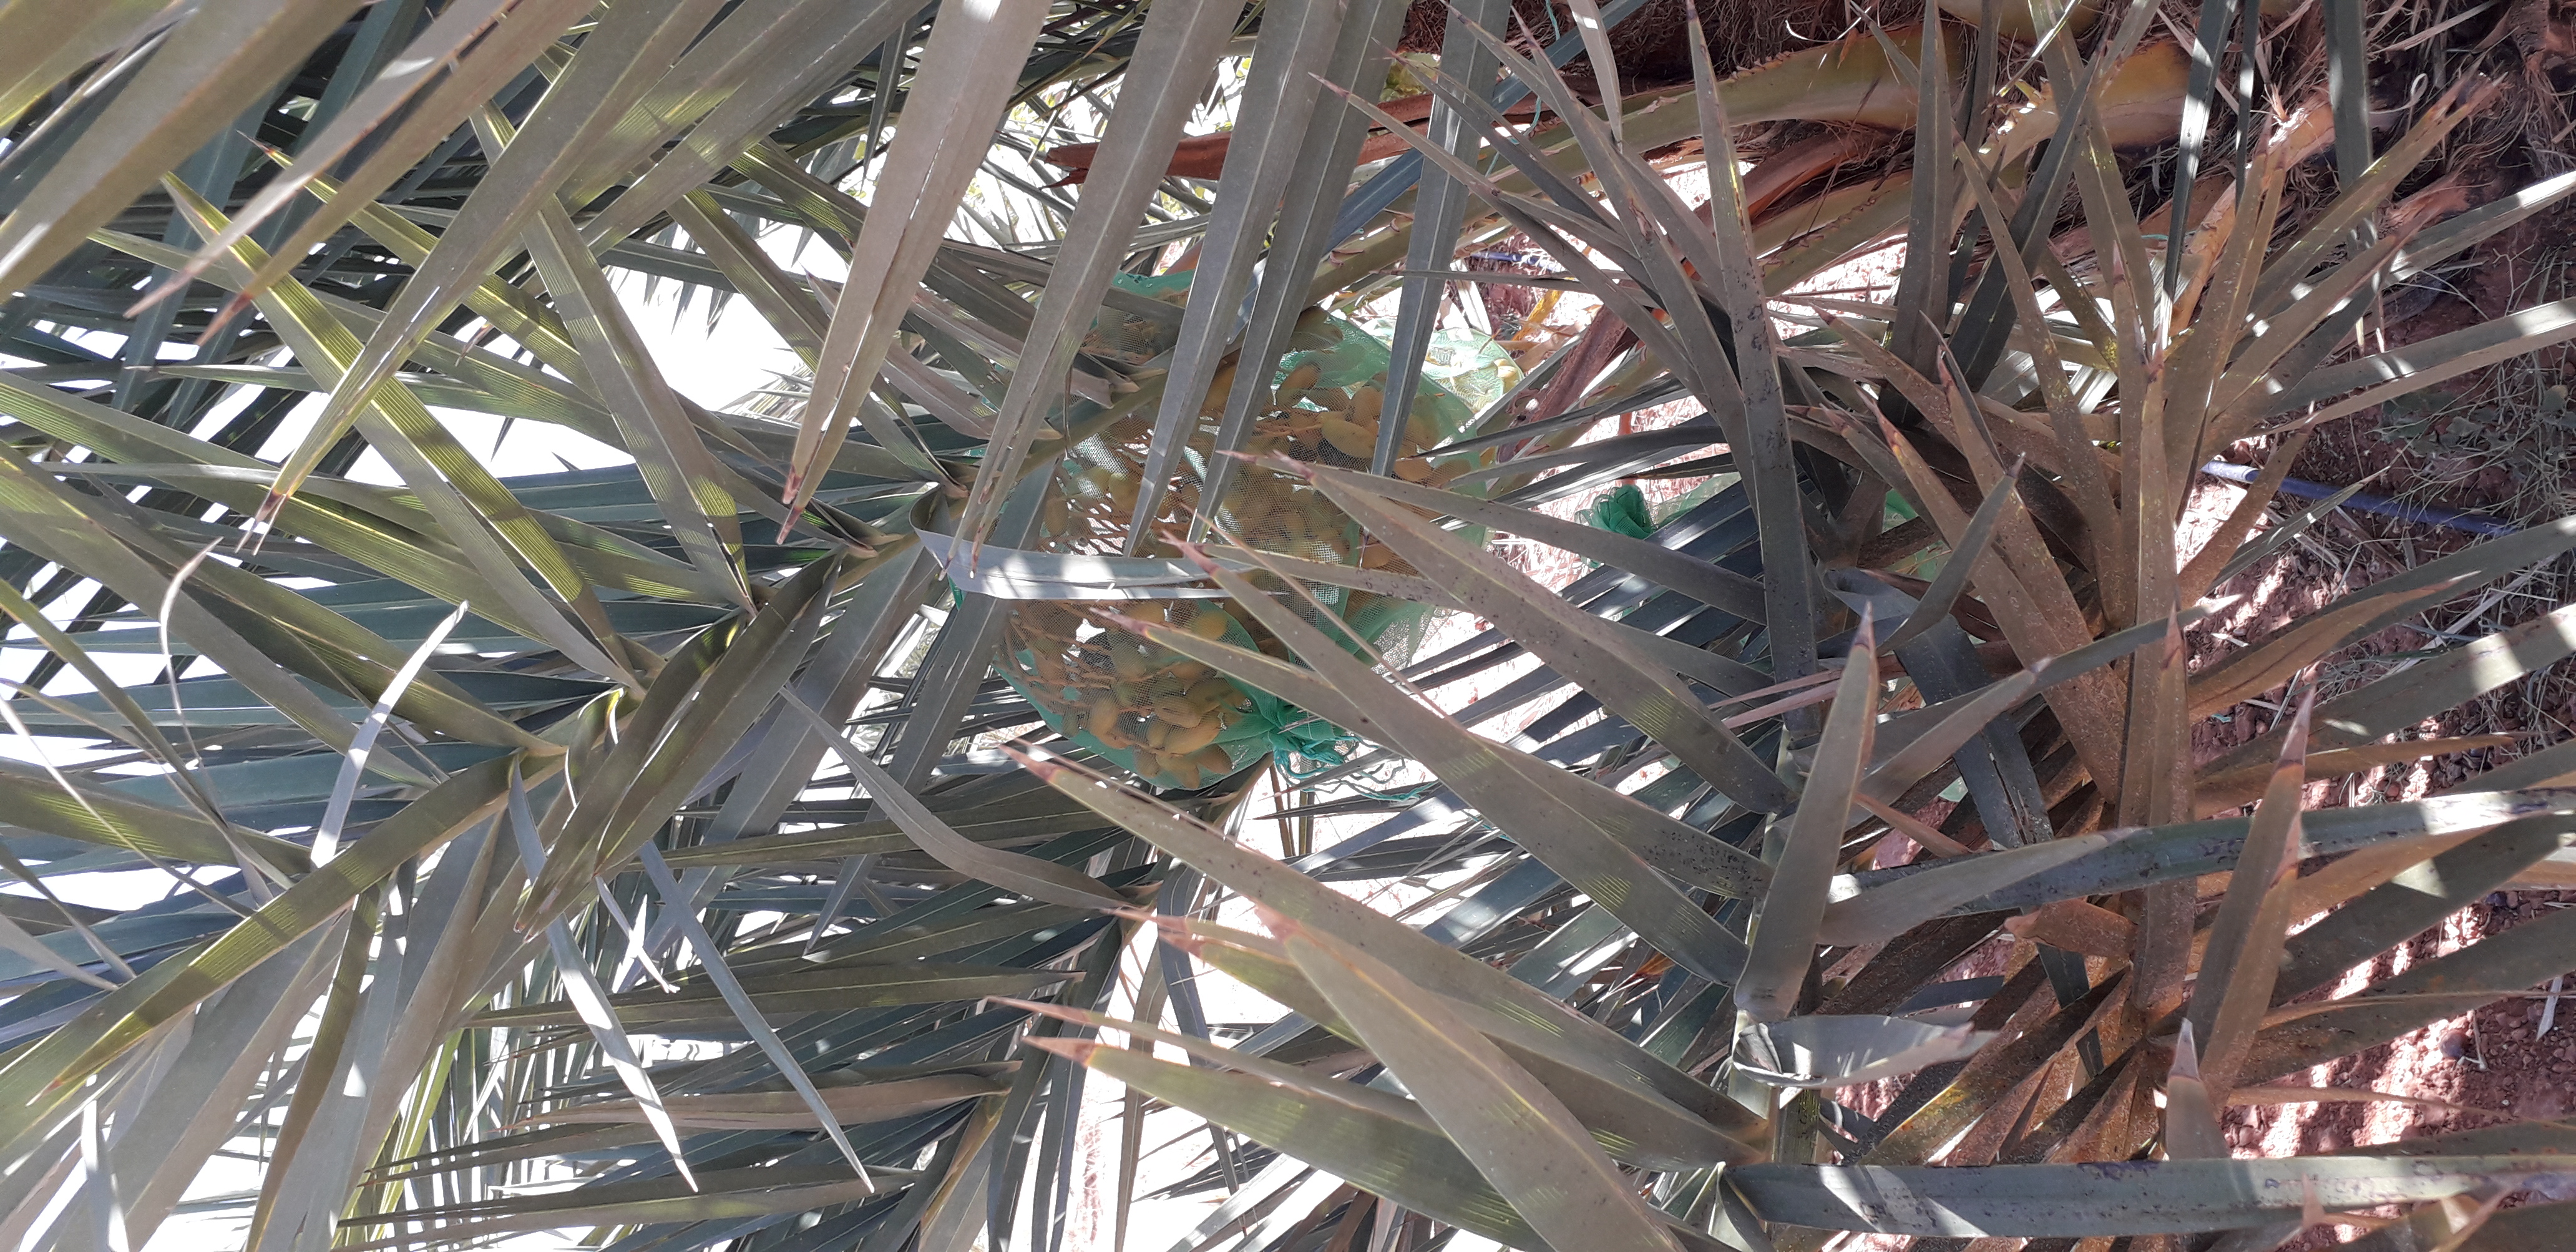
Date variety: kholt